PFC Lokomotiv Plovdiv

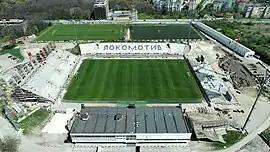
Lokomotiv Stadium viewed from the air

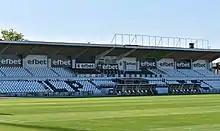
The Main stand

Lokomotiv Stadium, nicknamed Lauta after the name of the park in which the stadium is situated, is a multi-purpose stadium located in southeastern Plovdiv, Bulgaria. Designed by architect Zdravko Vasilkov, the stadium was officially opened on Bulgarian Unification Day on 6 September 1982 and is a part of a sports complex, which includes an indoor athletic hall, a volleyball hall, five tennis courts and three training pitches. The main pitch length is 105 metres and the width is 71 metres.